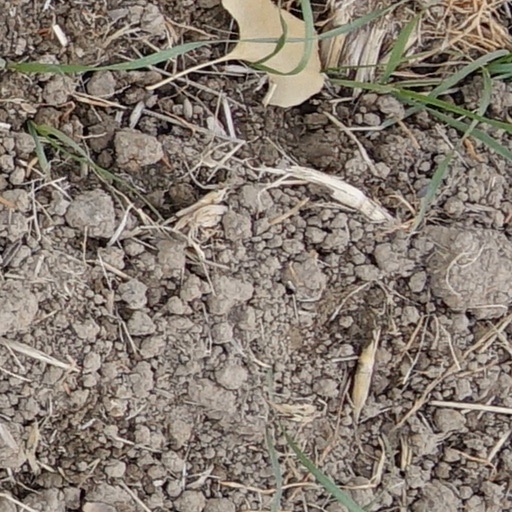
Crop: wheat